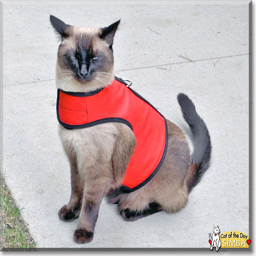
film character , the cat of person